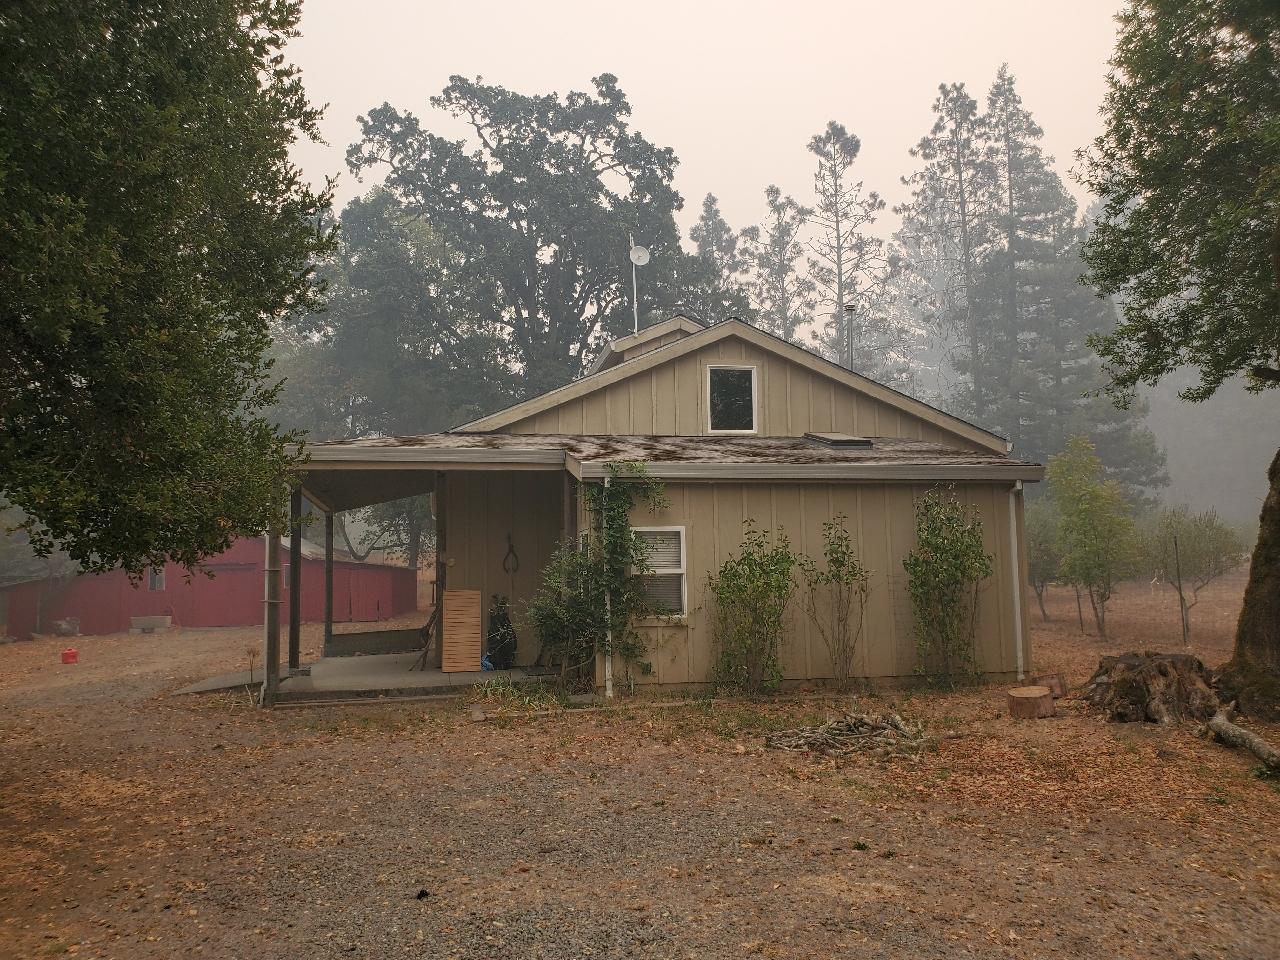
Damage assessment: no_damage